Edwin S. Shneidman

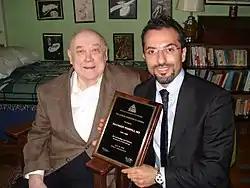
Edwin Shneidman (left) with Maurizio Pompili, who was the recipient of the 2008 Shneidman Award

Edwin S. Shneidman (May 13, 1918 – May 15, 2009) was an American clinical psychologist, suicidologist and thanatologist. Together with Norman Farberow and Robert Litman, in 1958, he founded the Los Angeles Suicide Prevention Center where the men were instrumental in researching suicide and developing a crisis center and treatments to prevent deaths.